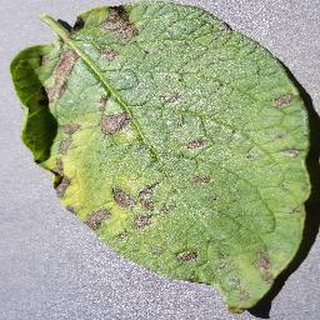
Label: potato_early_blight